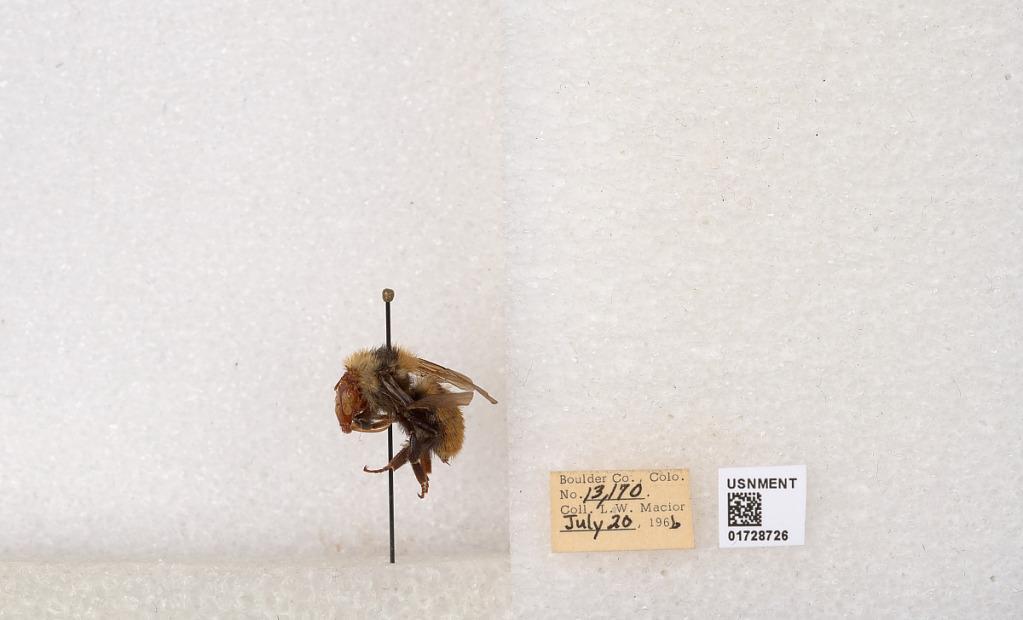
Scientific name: Bombus appositus Cresson
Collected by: L. Macior
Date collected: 1966-7-20
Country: United States
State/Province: Colorado
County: Boulder
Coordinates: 40.0925, -105.358